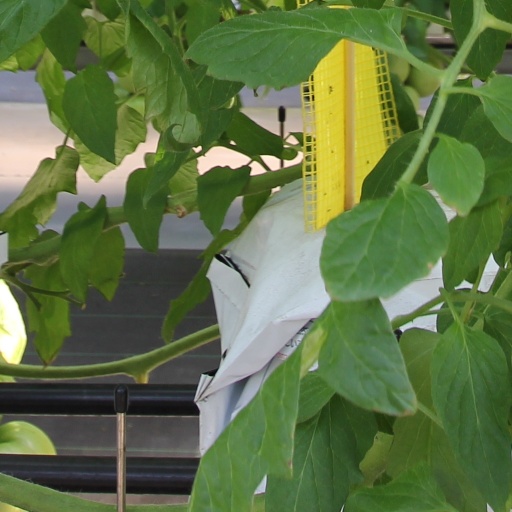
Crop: tomato